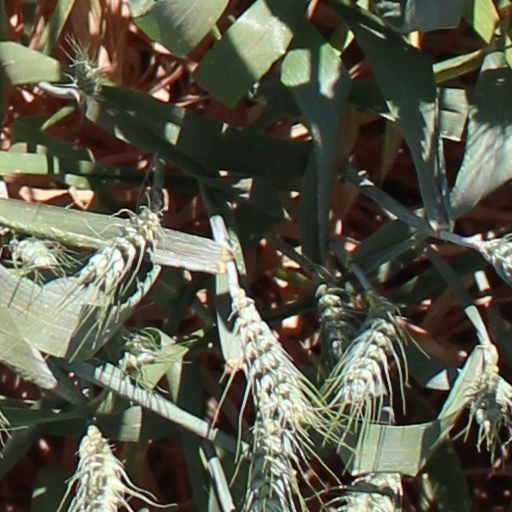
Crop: wheat